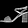
Label: Sandal